USS Connecticut (SSN-22)

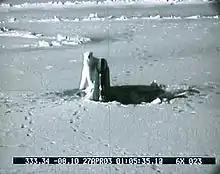
"Connecticut" breaks polar ice and is encountered by a polar bear.

On 31 March 2004 "Connecticut" put to sea in support of the War on Terror as part of the Expeditionary Strike Group (ESG), returning to NSB New London on 2 September with a pierside band blasting Thin Lizzy's "The Boys Are Back in Town". For the next three years, "Connecticut" was largely confined to port as she underwent a prolonged maintenance cycle.